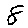
Label: 8